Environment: real
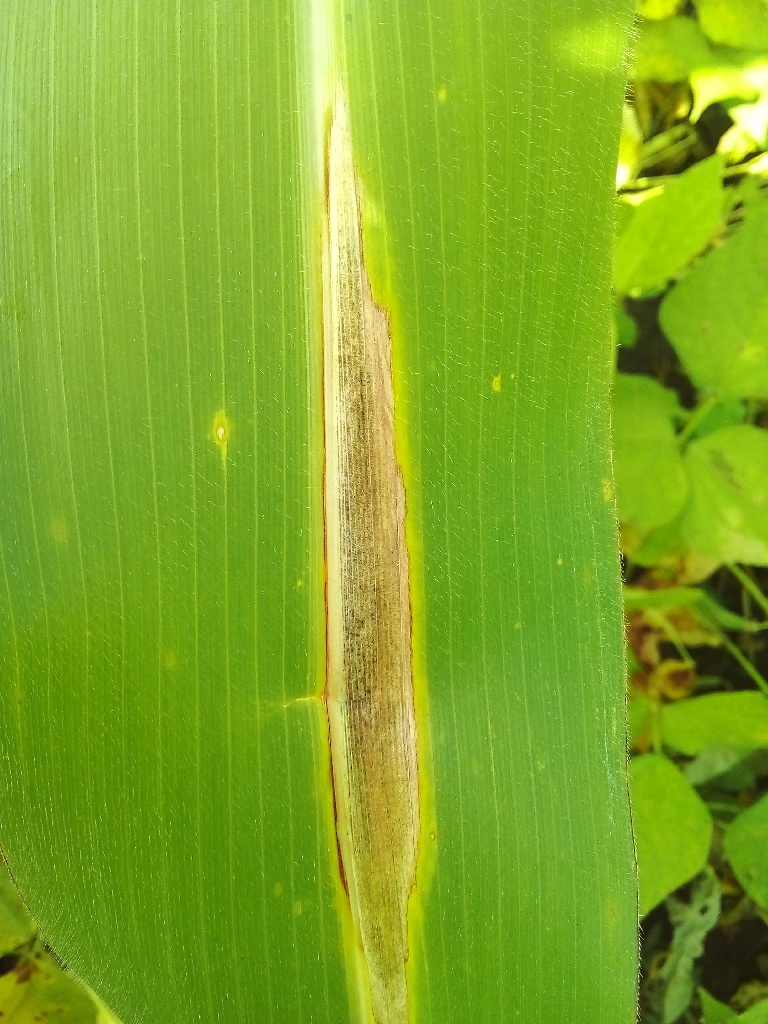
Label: northern_corn_leaf_blight